Edward Hallstrom

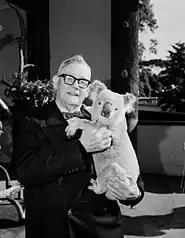

Sir Edward John Lees Hallstrom (25 September 1886 – 27 February 1970) was one of Australia's best-known philanthropists and businessmen of the mid-20th century. Hallstrom is best known for his long association with the Taronga Zoo and for his "Silent Knight" brand of refrigerators.